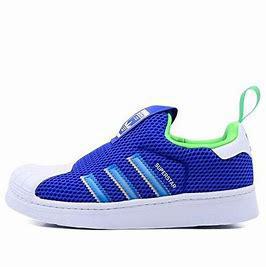
Brand: adidas
Model: originals BP Adidas Originals Superstar 360 C